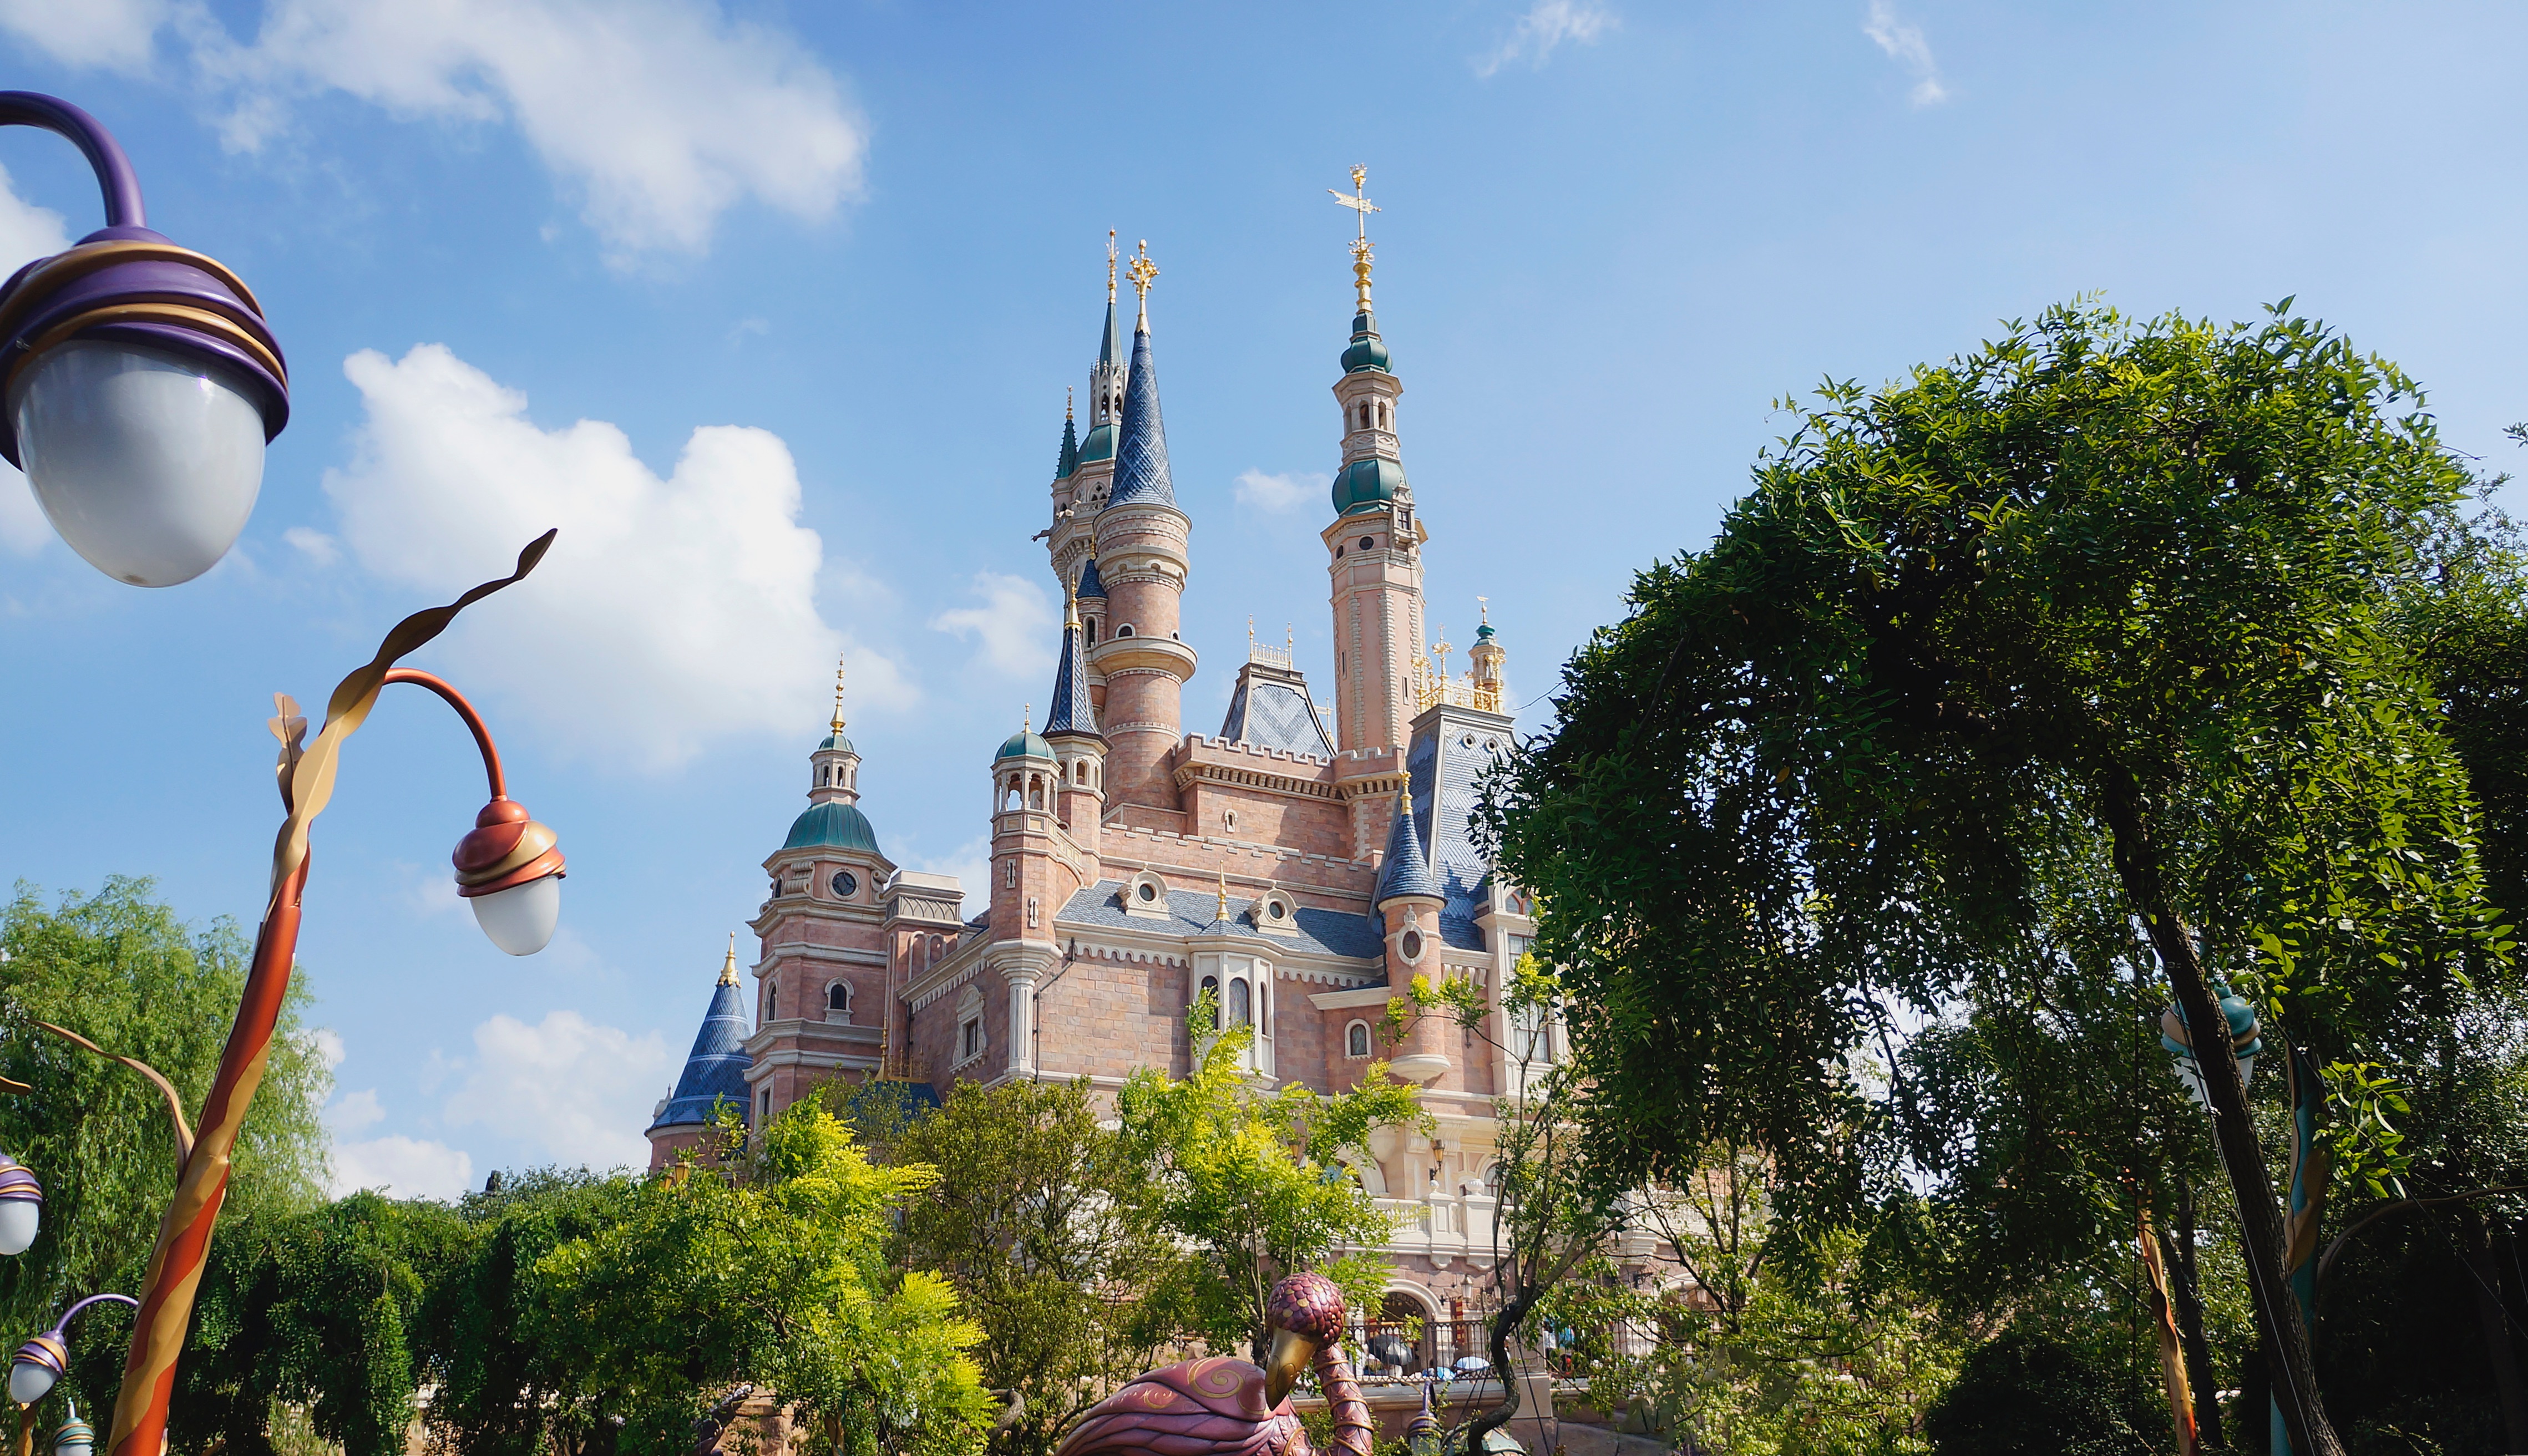
travel, amusement park, tower, plaza, park, landmark, tourism, place of worship, town square